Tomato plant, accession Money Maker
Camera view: tilt-top (135 deg); turntable rotation: 0 degrees
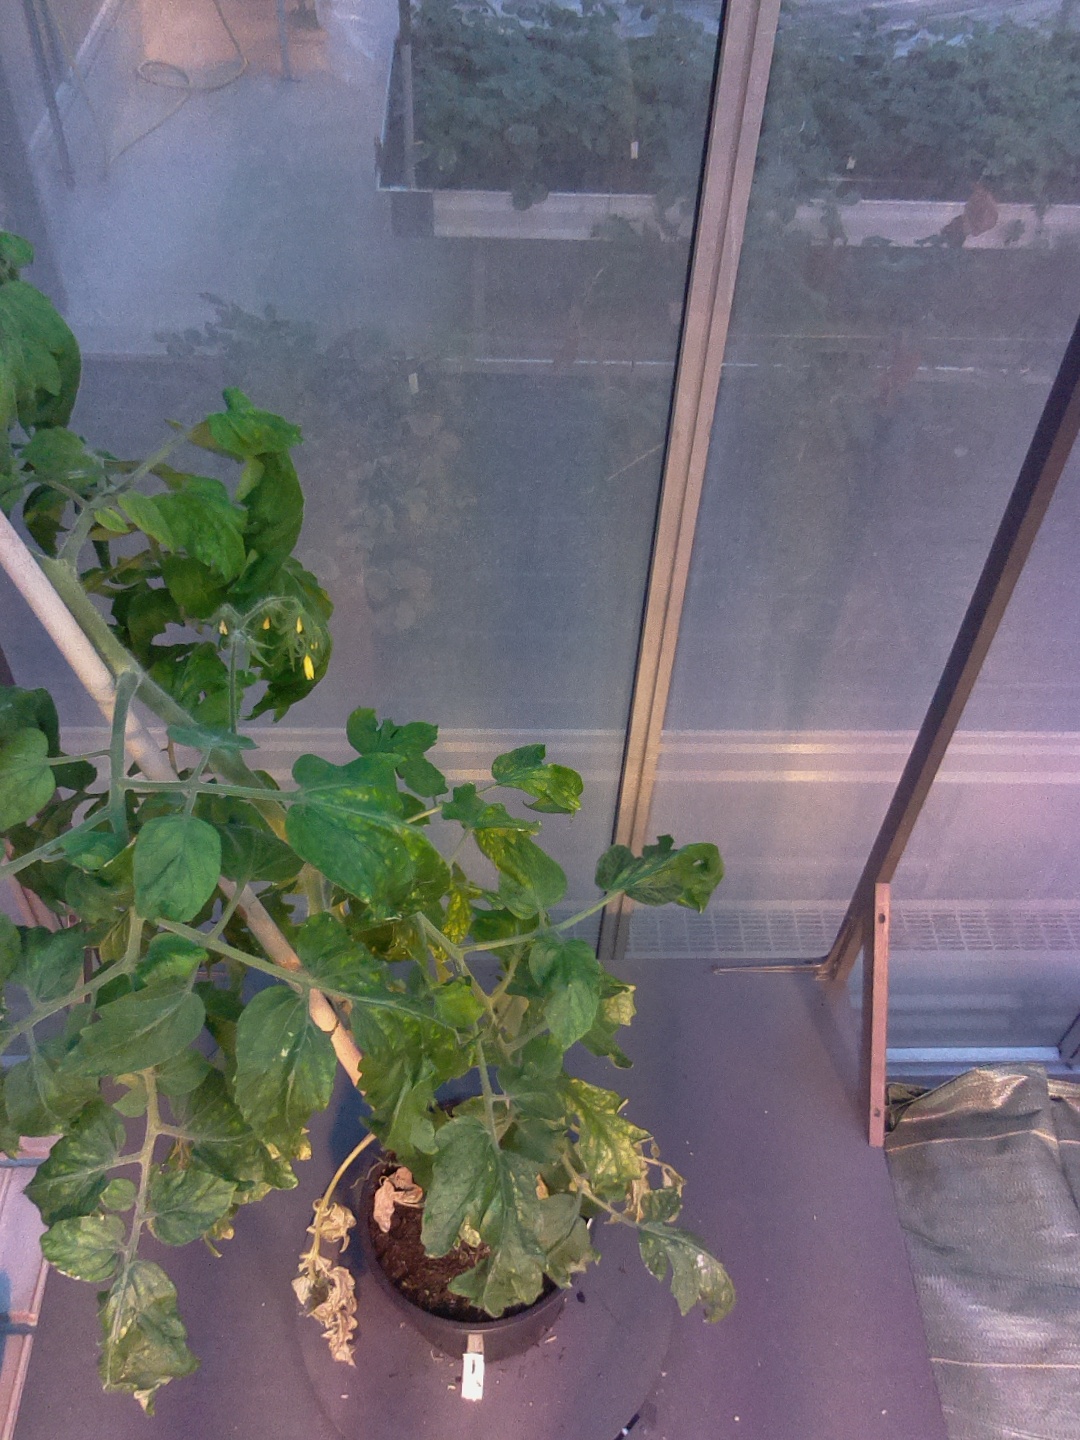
BBCH growth stage 70: Fruits at the main stem or branches visibles